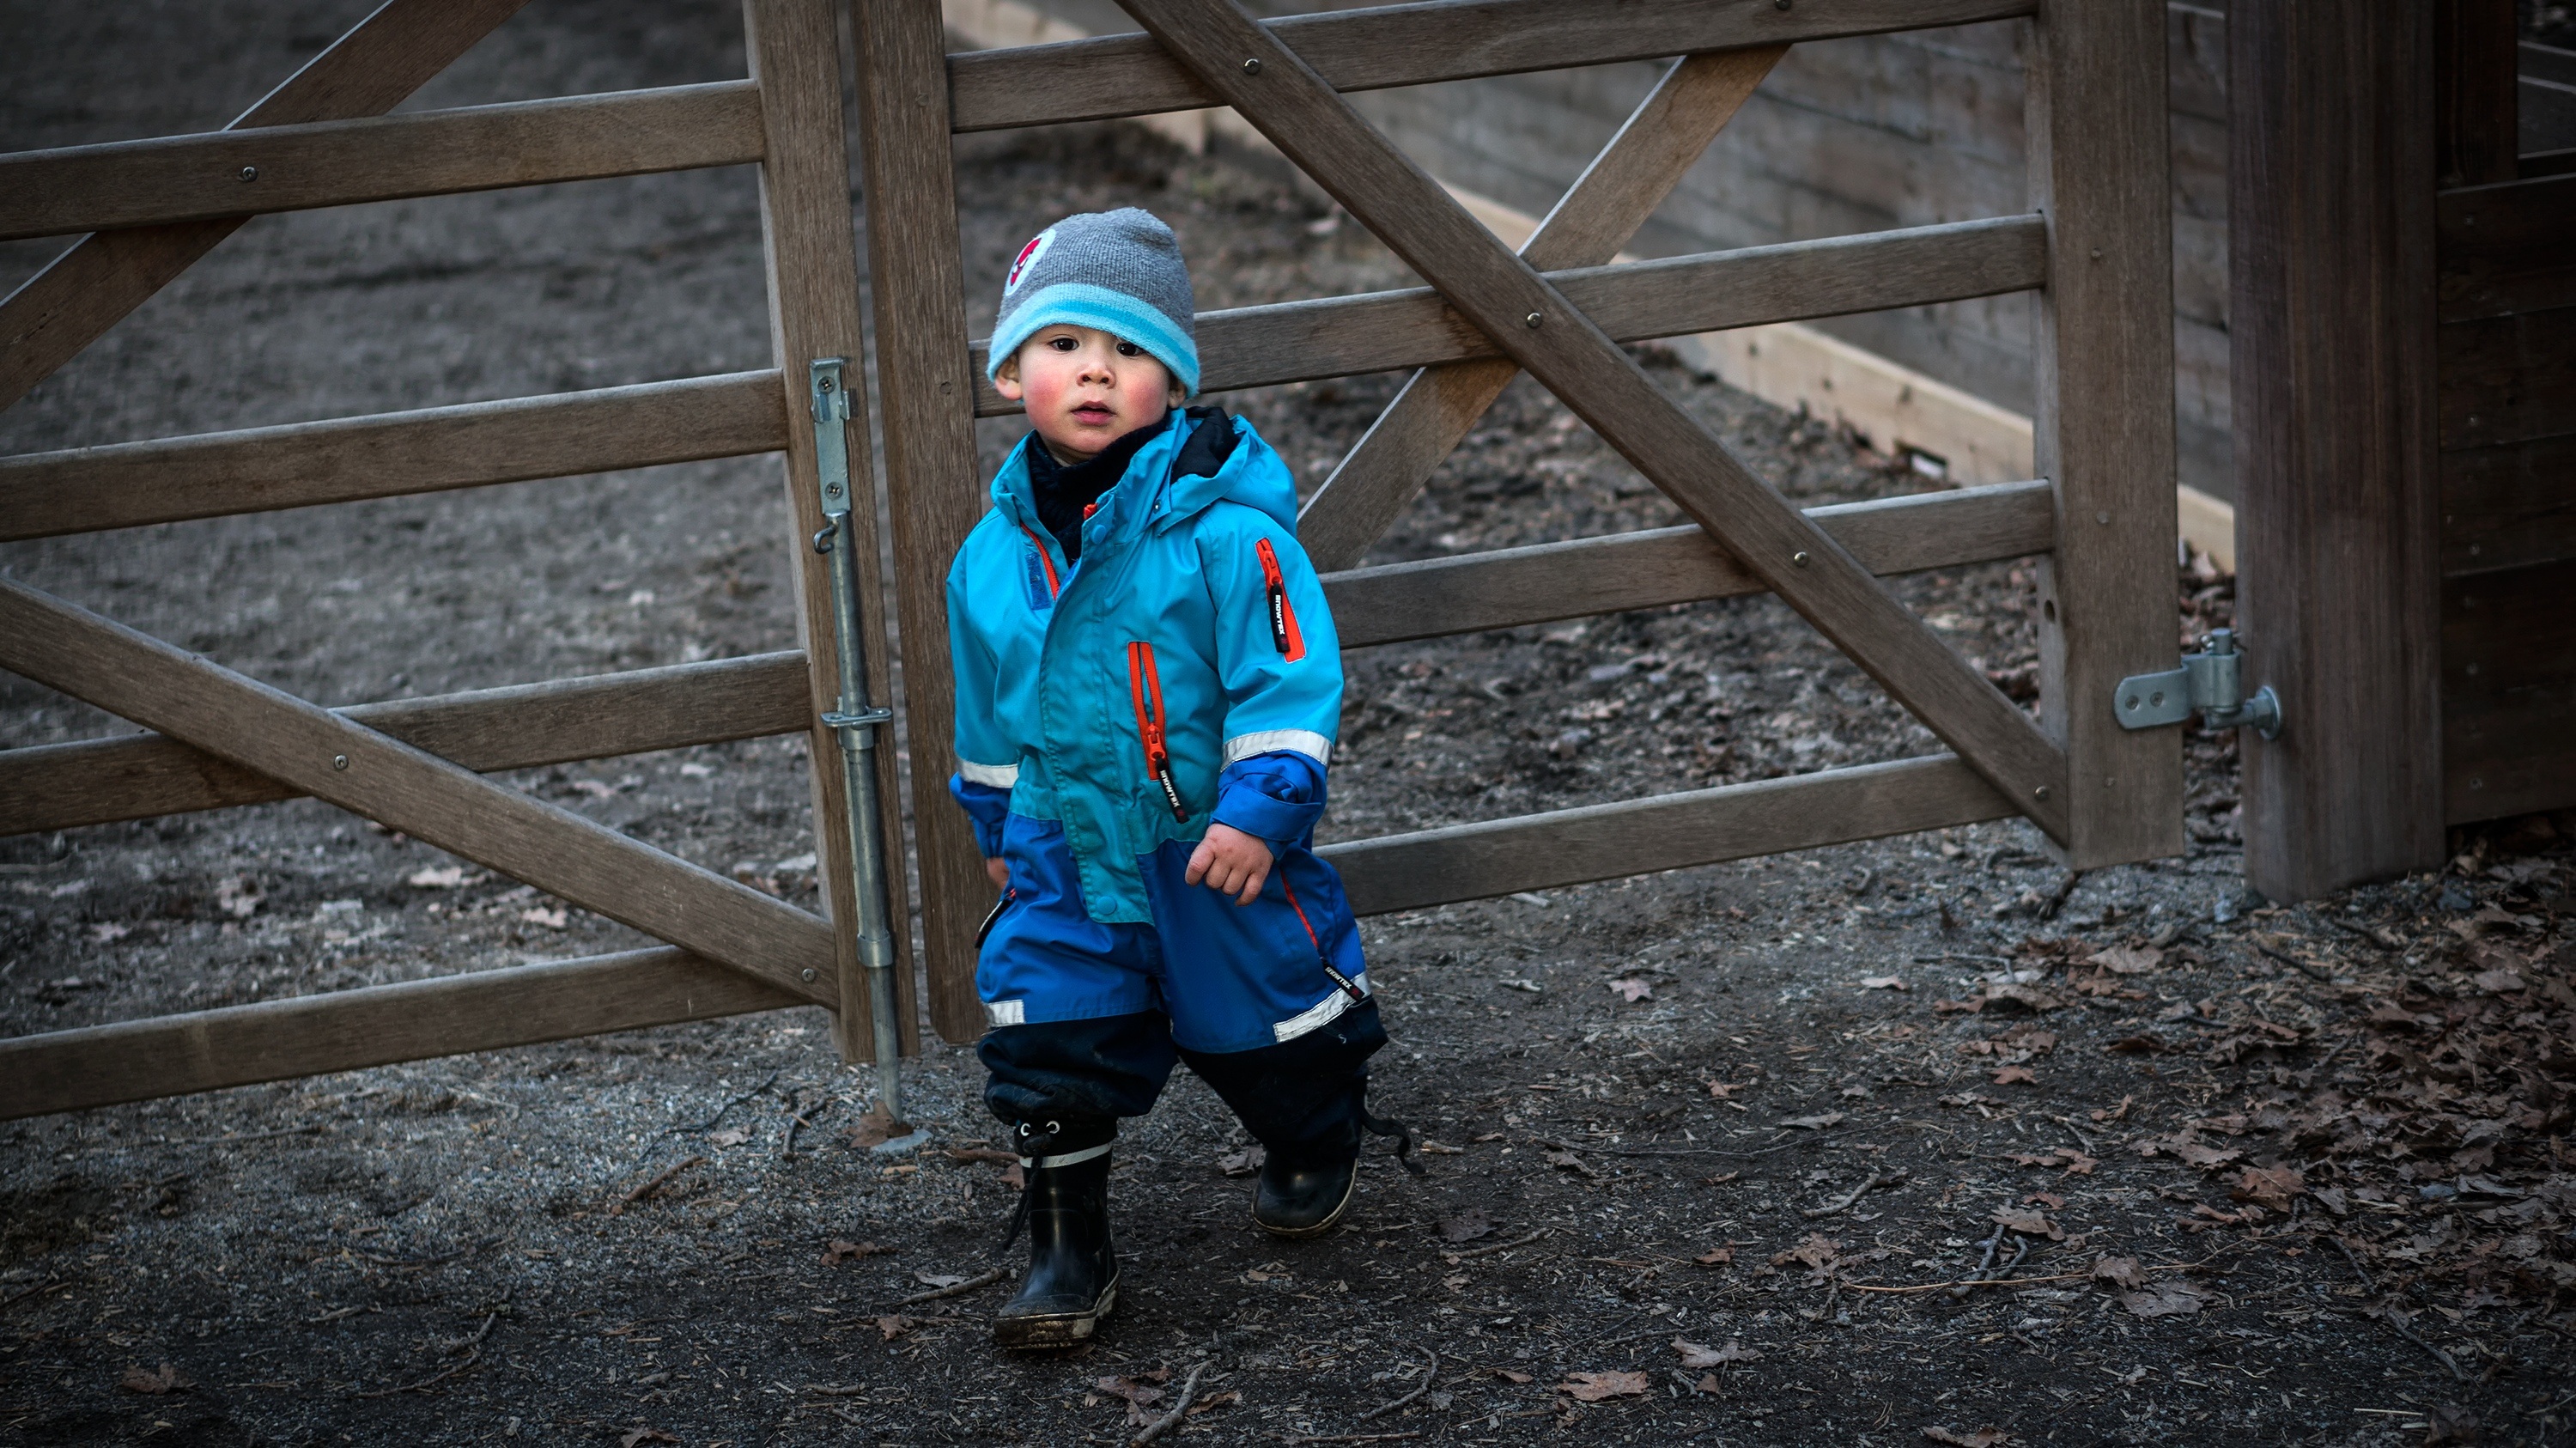
working, tree, nature, walking, cold, winter, fence, people, girl, boy, kid, adventure, steps, looking, recreation, model, young, child, hat, blue, catwalk, overall, son, outdoors, fun, cool, little, tired, tough, winter cloths